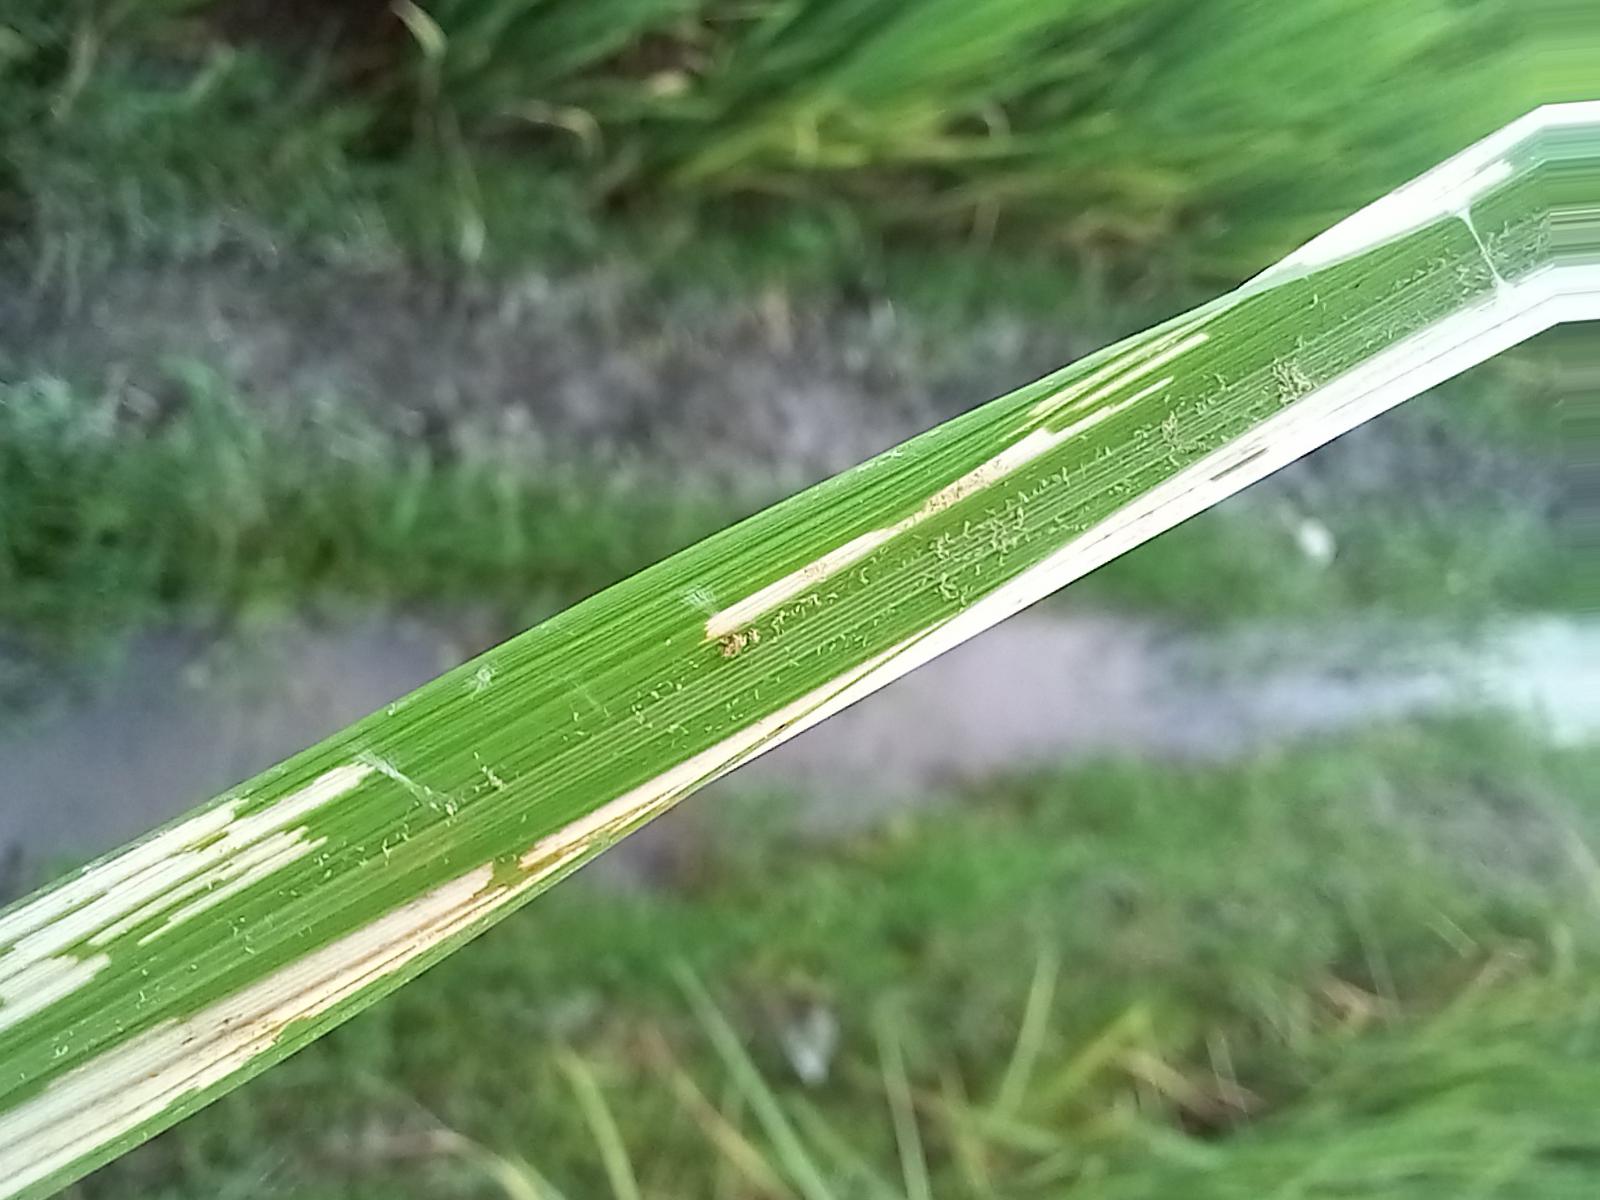
Nhãn: Sâu gai ( Hispa )